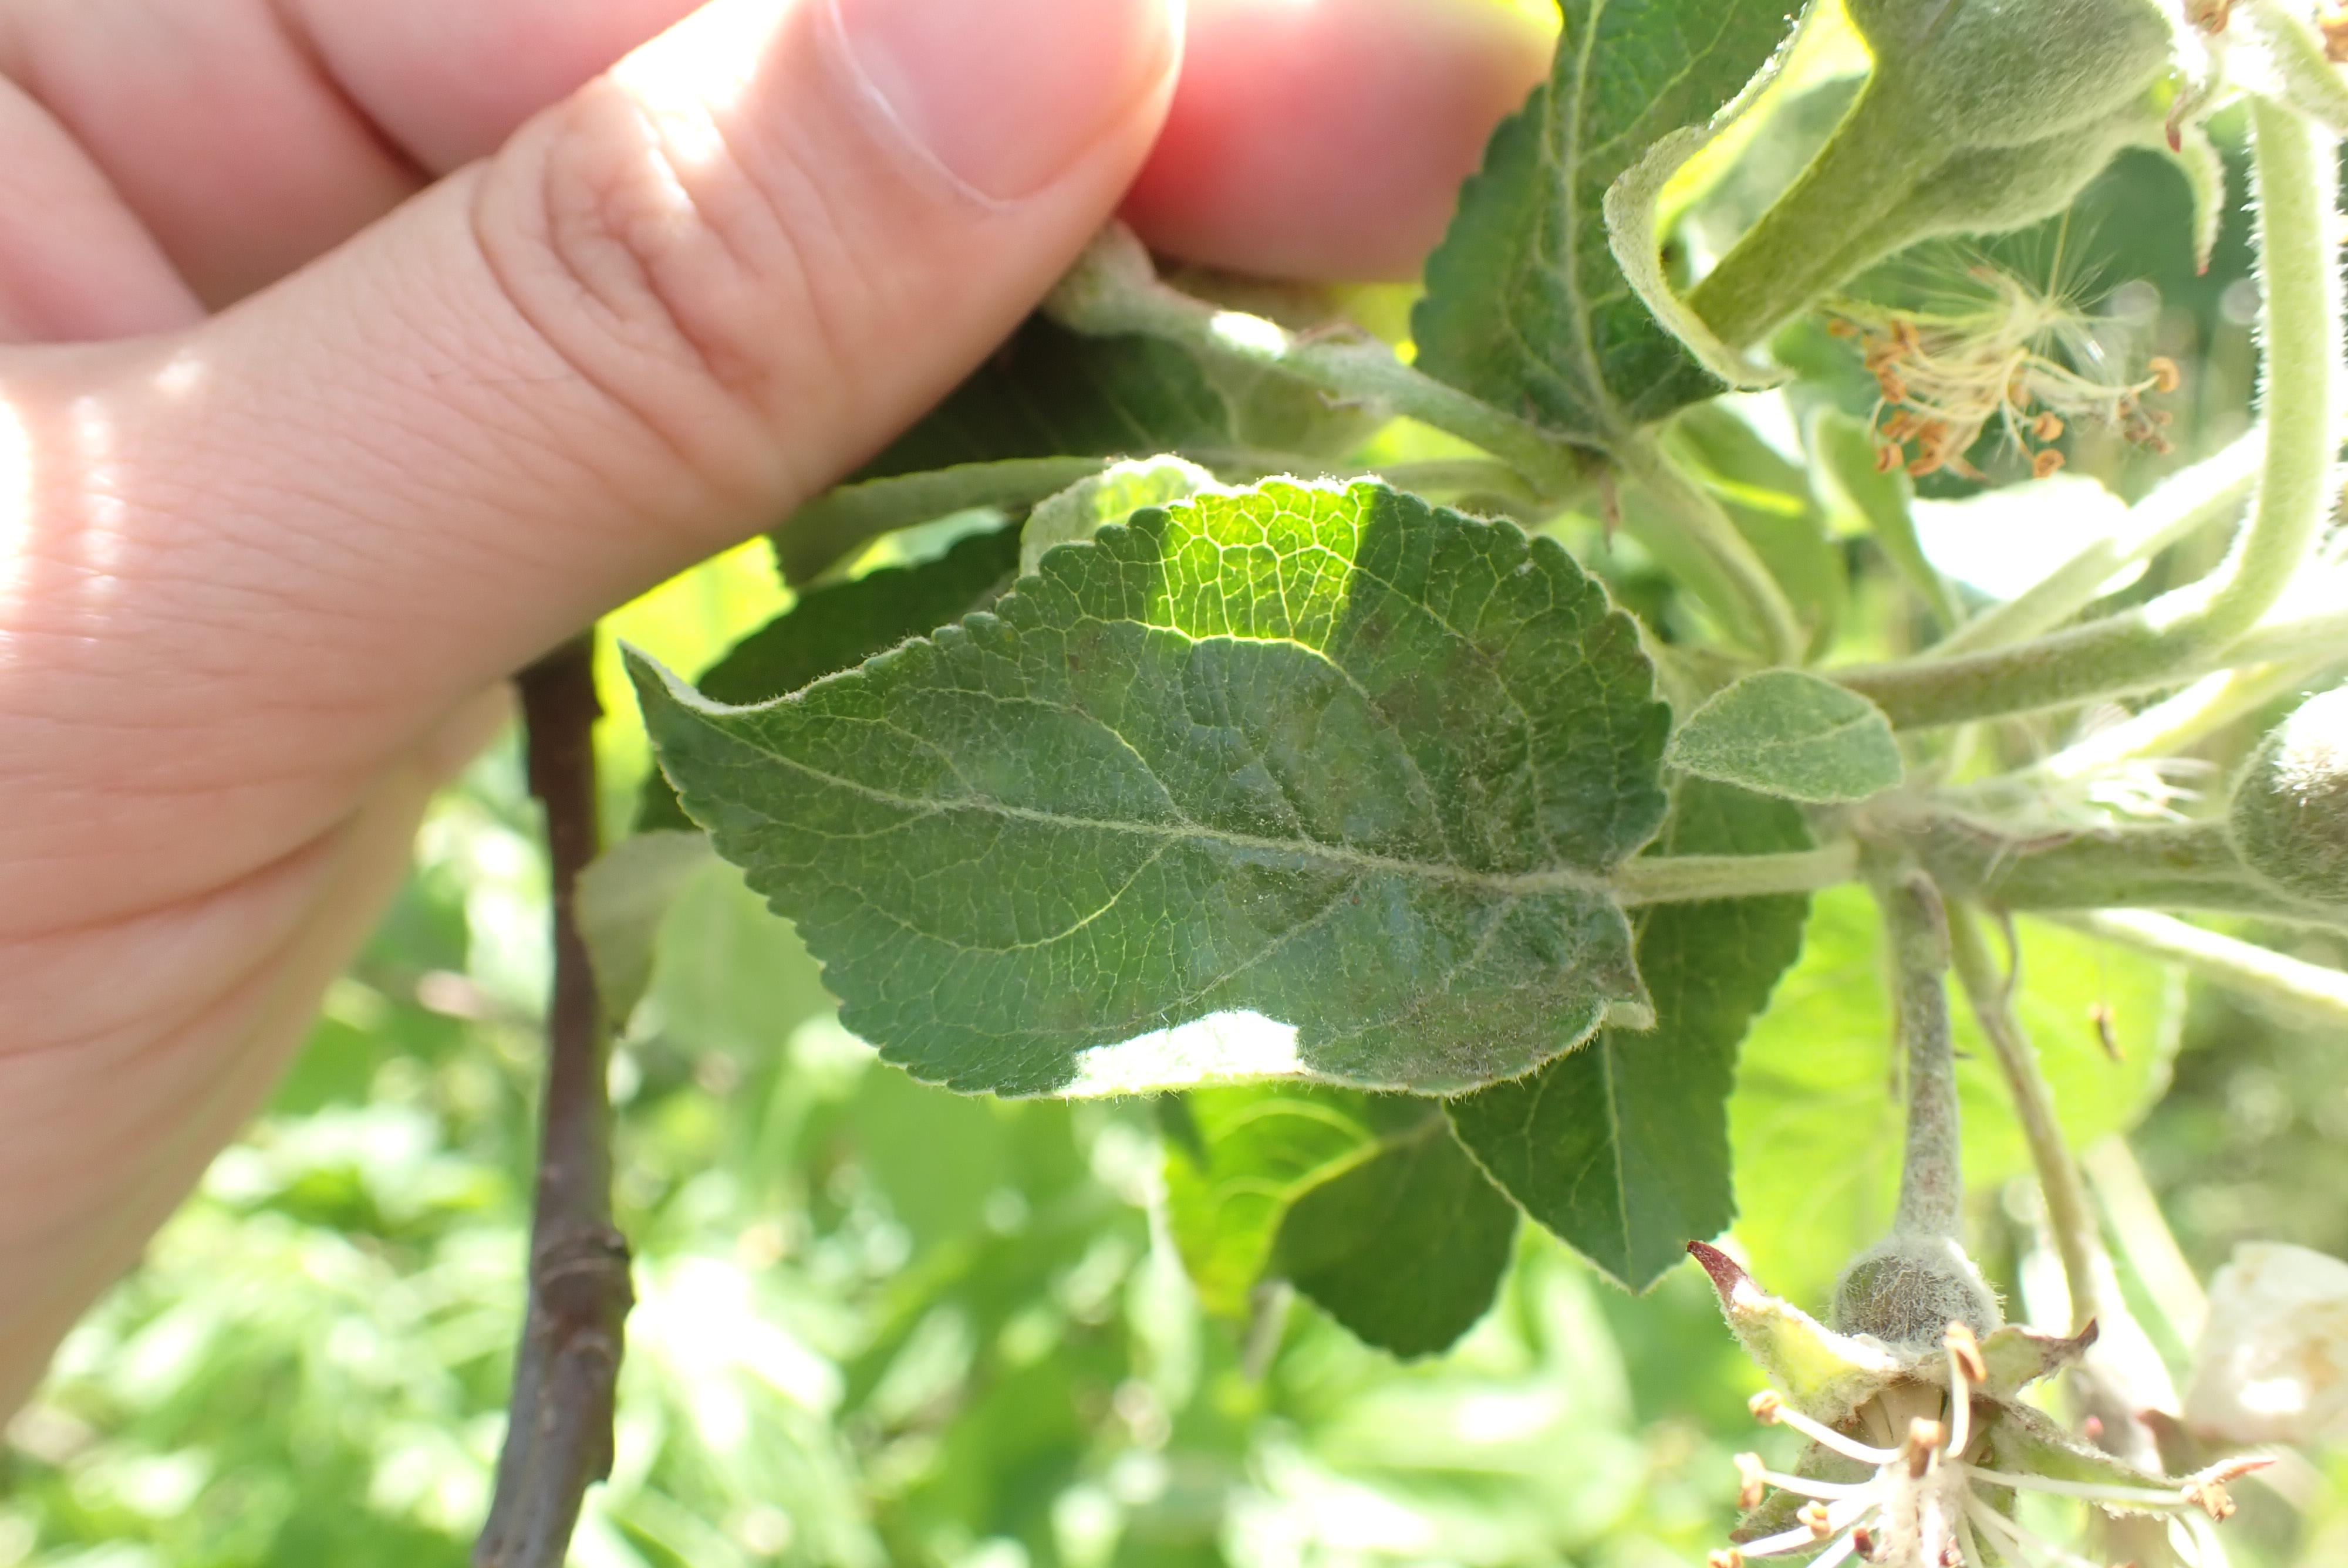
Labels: scab